Knights' War

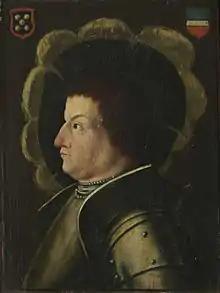
Franz von Sickingen

In the 1495 Reichstag, the Imperial Cities presented an Act of Protest, containing several points, that pointed to their lack of effective representation in the Reichstag. However, the only part of the Act which was actually passed was the ban on private warfare. Even then, the princes made sure that the ban applied only to the knights and specifically exempted any private wars in which the princes might engage. This took from the knights a major source of income and pride. Capturing and holding cities and princes for ransom had been the main source of income for knights.